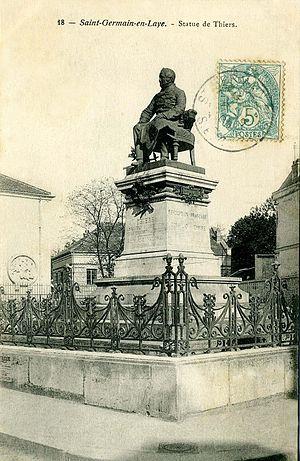
Saint-Germain-en-Laye [lɛ] est une commune française située à 19 km à l'ouest de Paris dans le département des Yvelines en région Île-de-France.